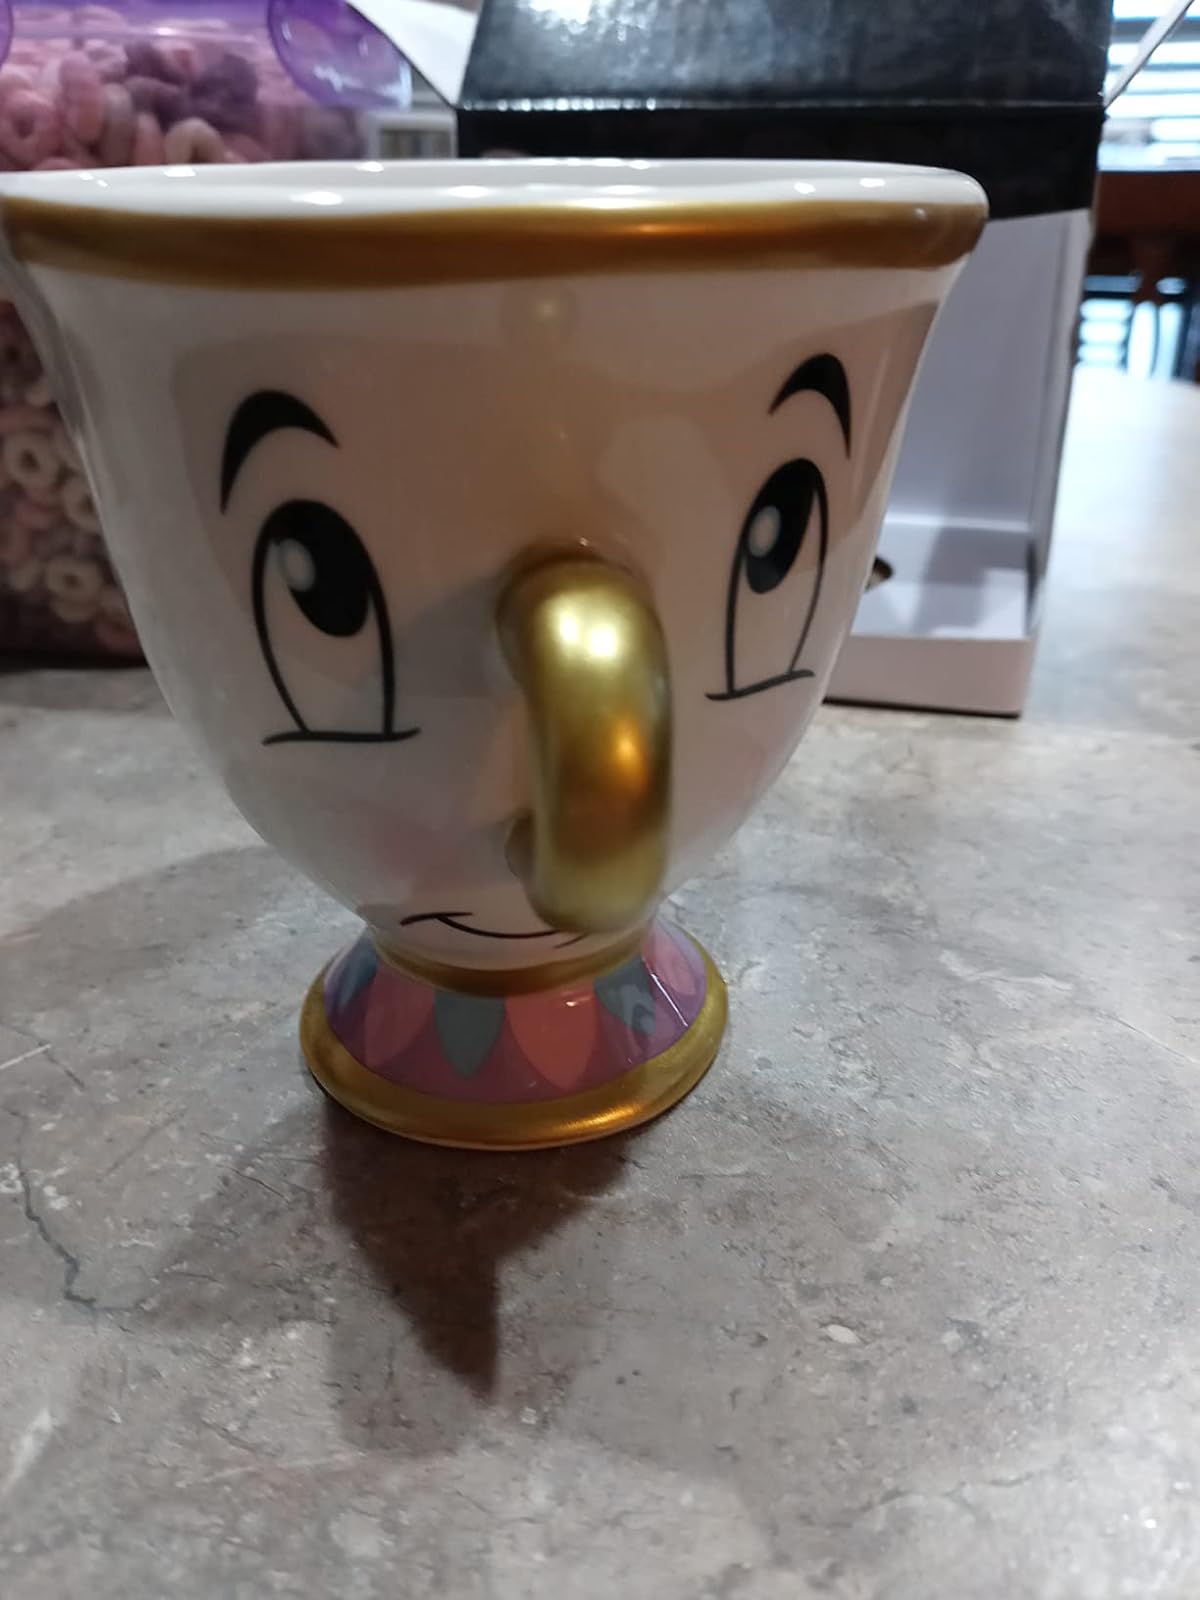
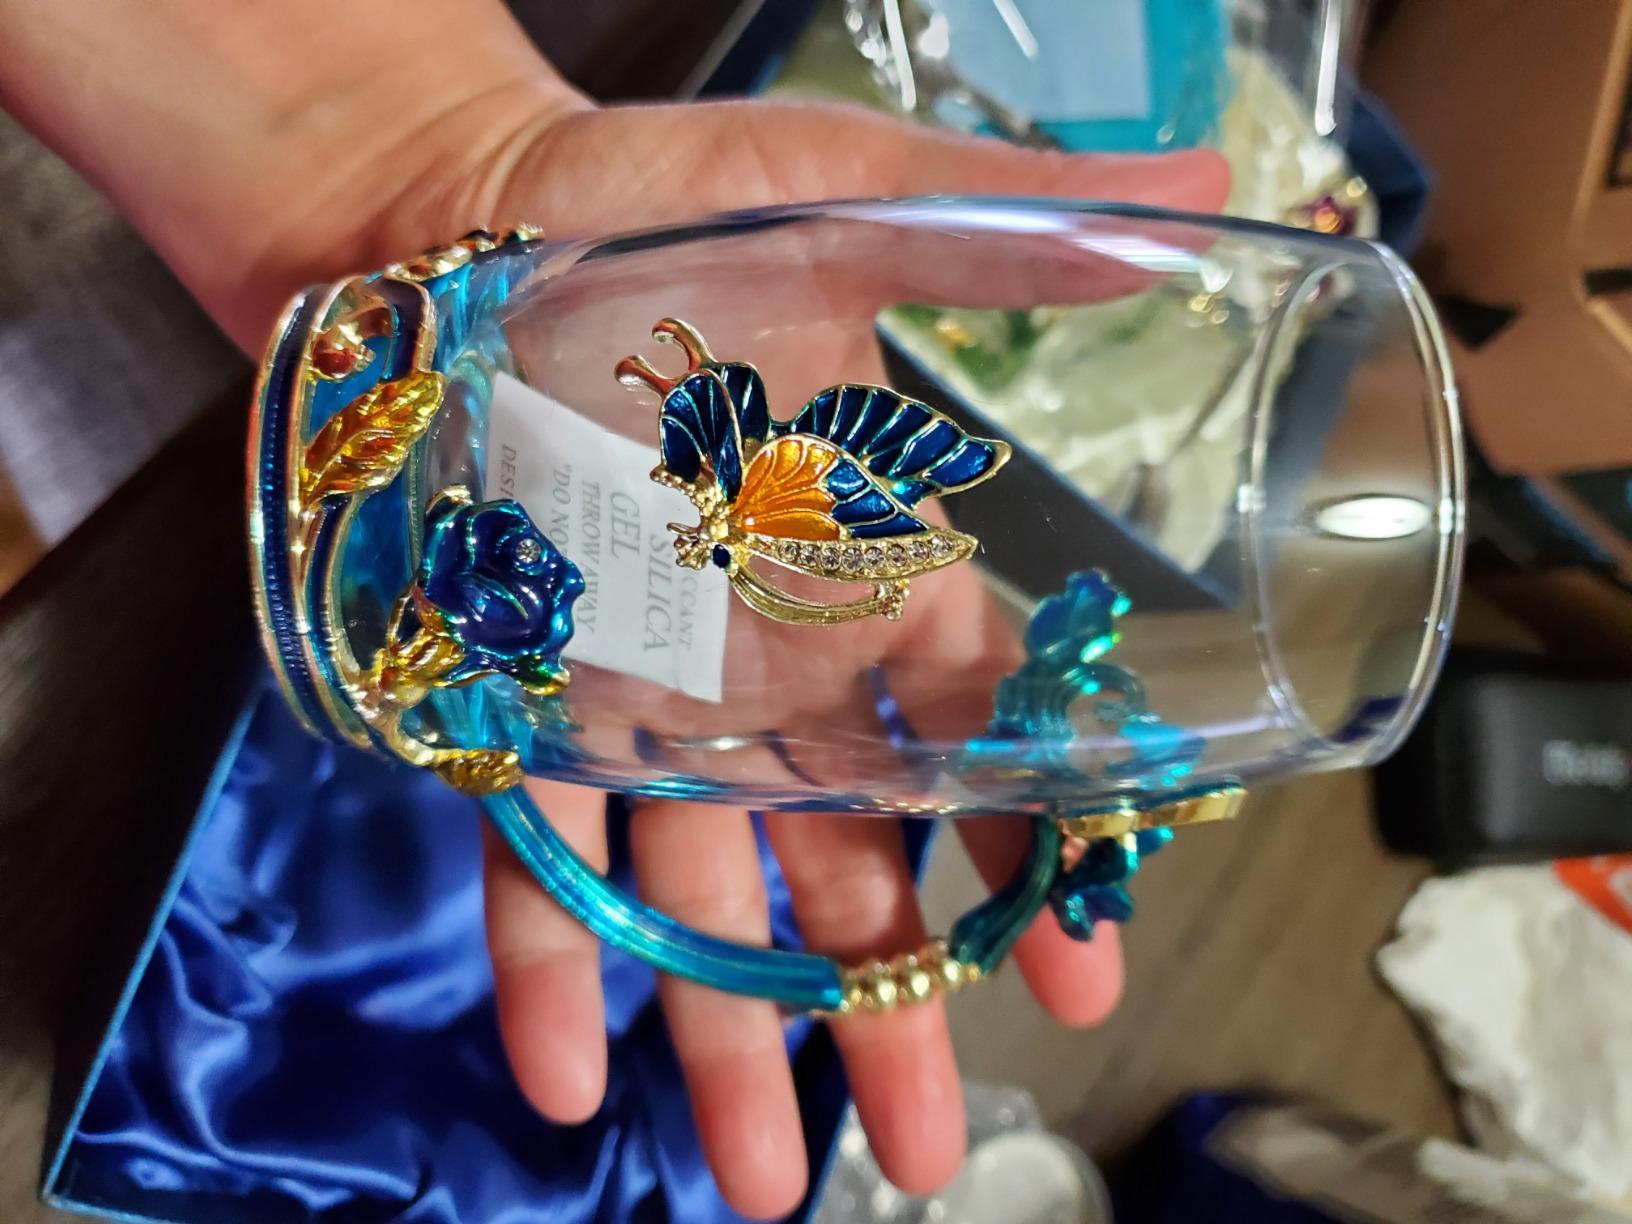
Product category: items_mug
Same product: no